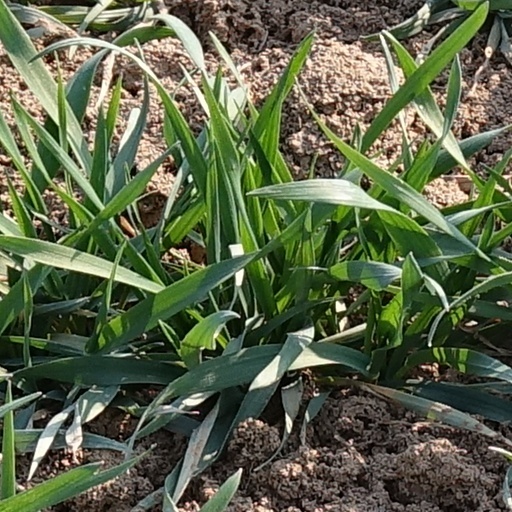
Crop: wheat